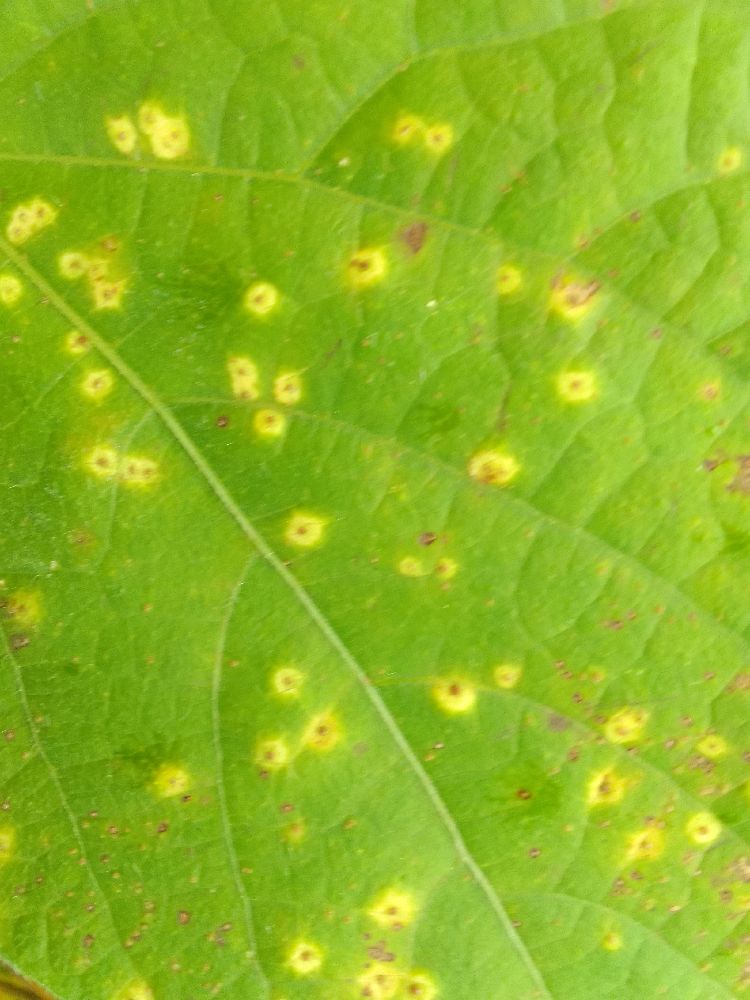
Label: rust